Sunil Khandbahale

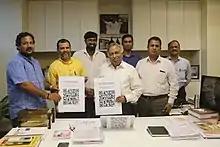
Dnyaneshwari Radio being launched by Vijay Bhatkar, Sunil Khandbahale, Sakhare Maharaj

While he was on his spiritual journey at Alandi (Devachi), Pune, he launched first ever 24x7 (Akhand) Online Dnyaneshwari Radio with the blessings of Shri Kisan Maharaj Sakhare and Vijay P. Bhatkar. As a student of Central Sanskrit University Delhi, he started Sanskritbharati Internet Community Radio as a all time listening platform for the Sanskrit language students. He wrote Godavari Aarti and build a water innovation technology platform titled Godavariaarti.org for global collaboration on water issues.